Moose Mountain Lake

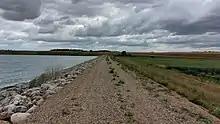
Moose Mountain Dam

Moose Mountain Dam is an earthen dam built in 1937. It is owned and operated by the Saskatchewan Water Security Agency (WSA). The building of the dam created the reservoir called Moose Mountain Lake that holds of water. The reservoir is used for irrigation, flood control, recreation, and as a wildlife and fish habitat. In 2012, the WSA spent more than $1.7 million in upgrades to the dam. Part of the upgrade was to build a fish passageway to allow migrating fish access to the reservoir. On 26 September 2012, the minister responsible for the Saskatchewan Watershed Authority, Ken Cheveldayoff said,